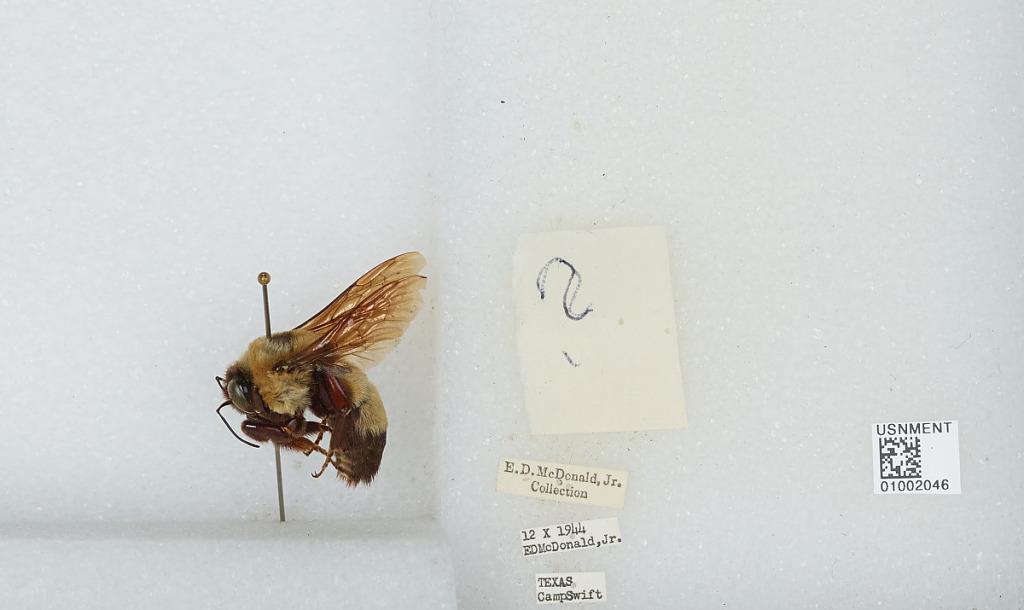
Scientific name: Bombus (Fraternobombus) fraternus (Smith)
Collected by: E. McDonald Jr.
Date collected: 1944-10-12
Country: United States
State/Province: Texas
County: Bastrop
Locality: Camp Swift
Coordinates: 30.1839, -97.2978